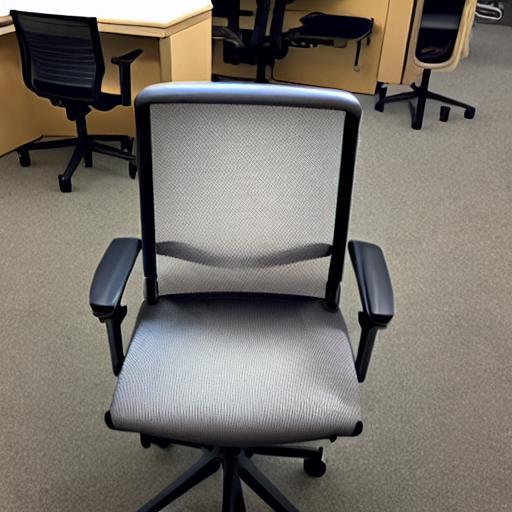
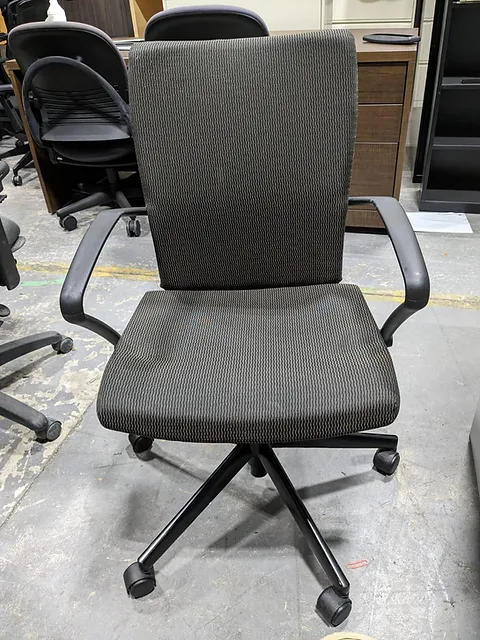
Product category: items_chair
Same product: no